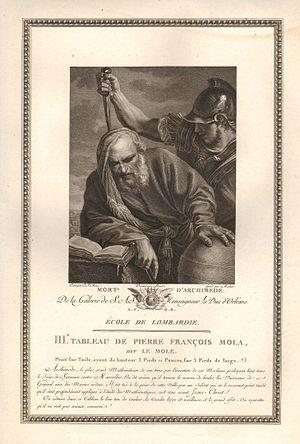
Ernest Morace est un graveur allemand, originaire de Stuttgart, ayant fait carrière à Paris.